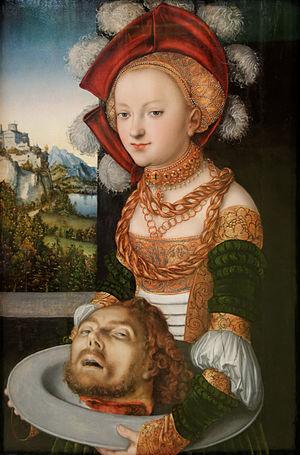
Salomé est le nom d'une princesse juive du Iᵉʳ siècle mentionnée chez l'historiographe judéo-romain Flavius Josèphe. Fille d'Hérodiade et d'Hérode « fils d'Hérode », elle épouse en premières noces son oncle Philippe II, puis Aristobule de Chalcis, roi d'Arménie Mineure.